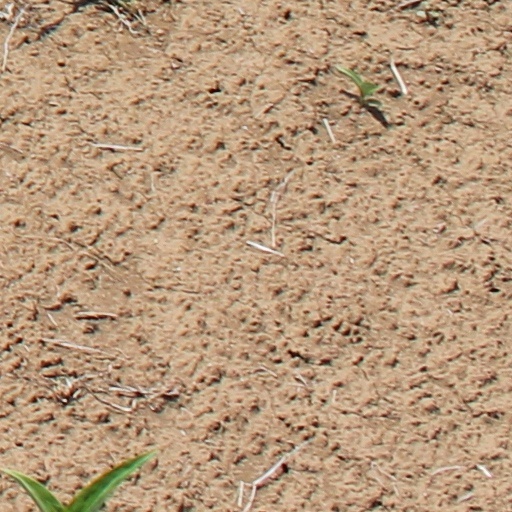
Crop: wheat